Bilbao Exhibition Centre

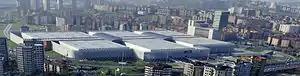
Aerial view of the BEC complex

The Bilbao Exhibition Centre covers an area of , of which are distributed in six pavilions without any columns intended for exhibitions, while the rest houses a shopping mall and a hotel. In addition to the exhibition halls, the complex has a VIP hall, a conference centre, dedicated to office space, and a large atrium. It also has an underground car park with capacity for 4,000 vehicles.